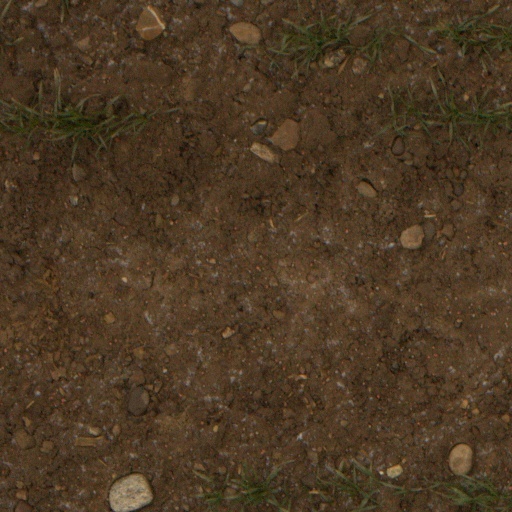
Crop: wheat